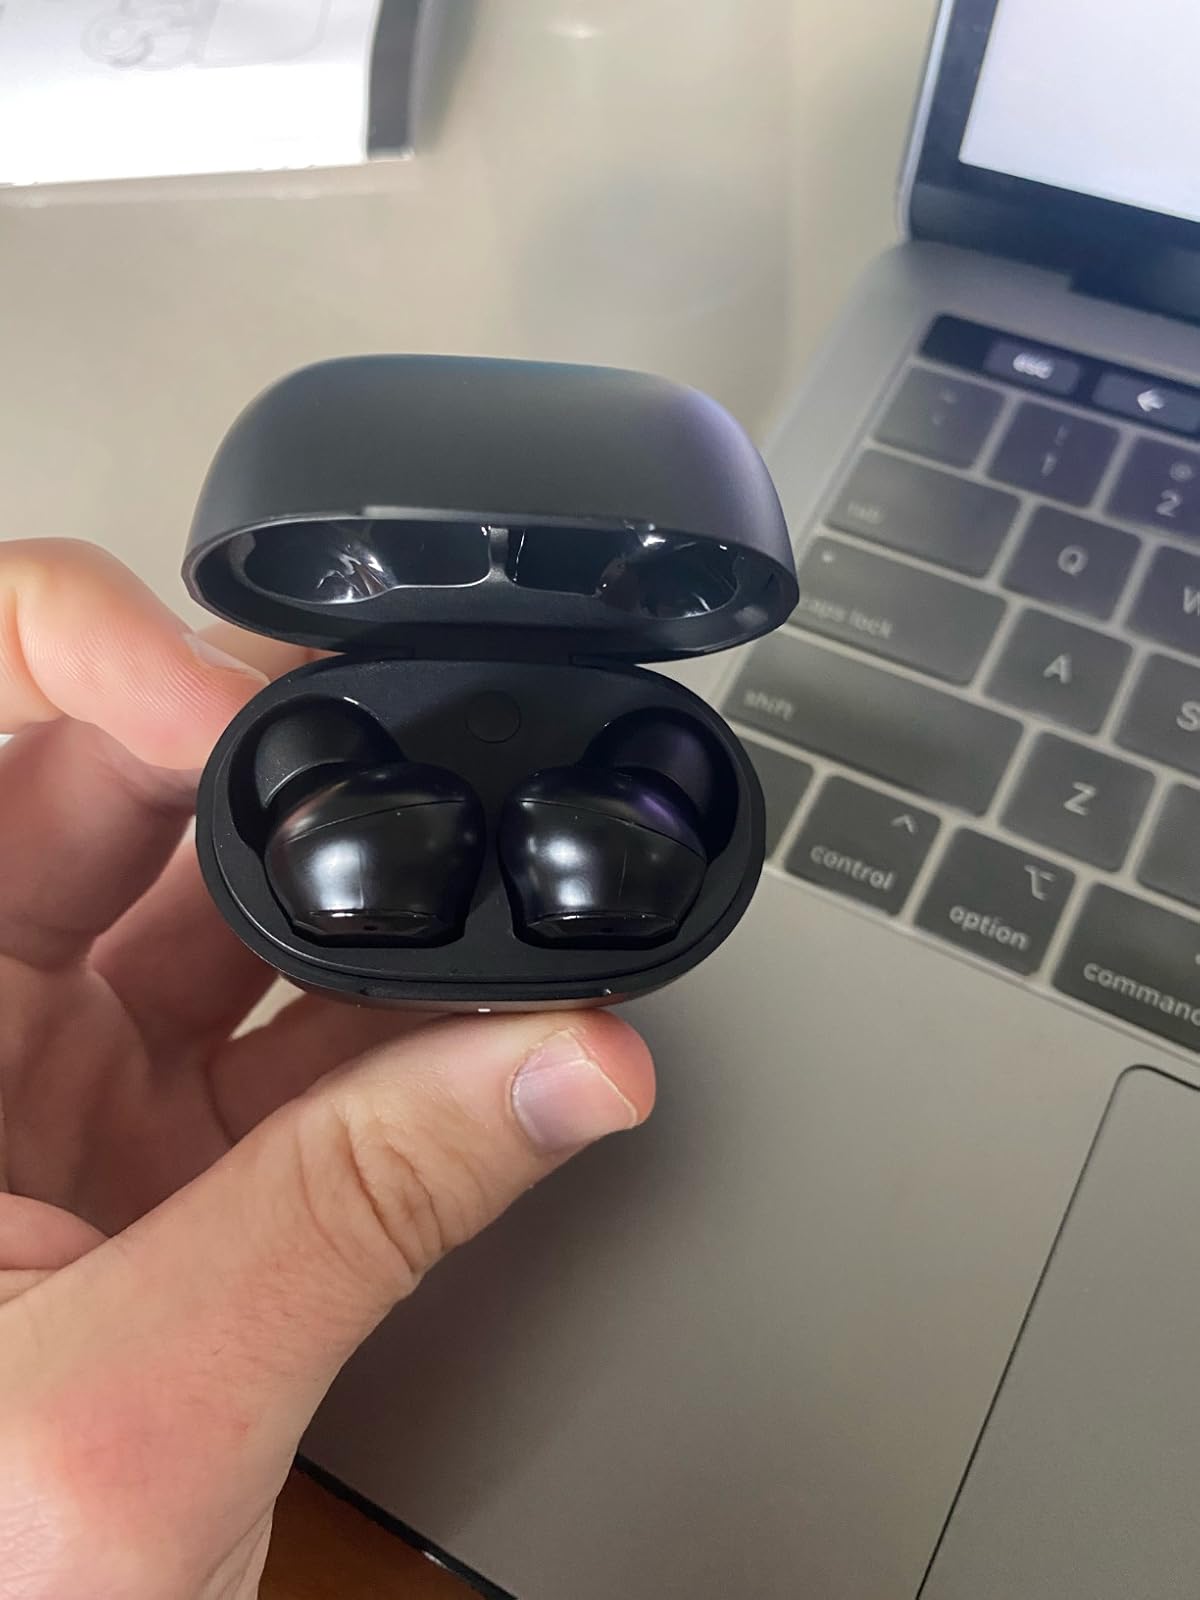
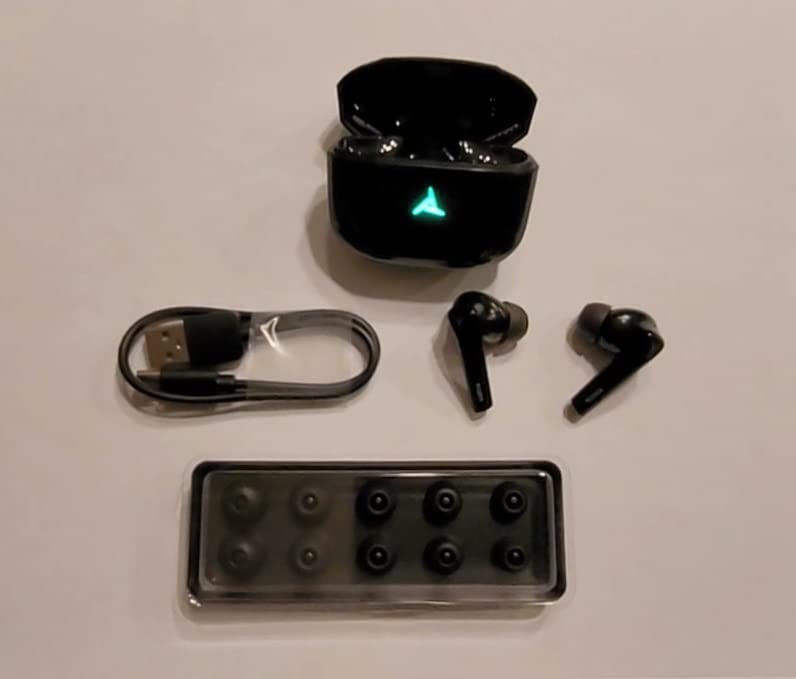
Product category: earbuds
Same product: no